Palos Verdes Peninsula

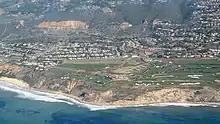
The Trump National Golf Course.

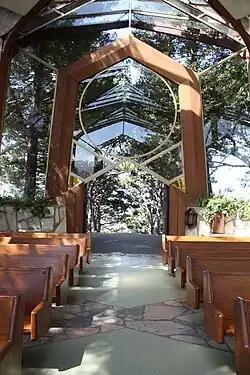
Interior of the Wayfarers Chapel.

The peninsula is frequented by runners, hikers, horseback riders, bird watchers, surfers, scuba divers, fishermen, and bicyclists. The area is home to several golf courses and country clubs. In addition, nude sunbathers formerly frequented Sacreds Cove (or "Smugglers Cove") until the city of Rancho Palos Verdes enacted a 1994 ordinance that ended such use of that beach.